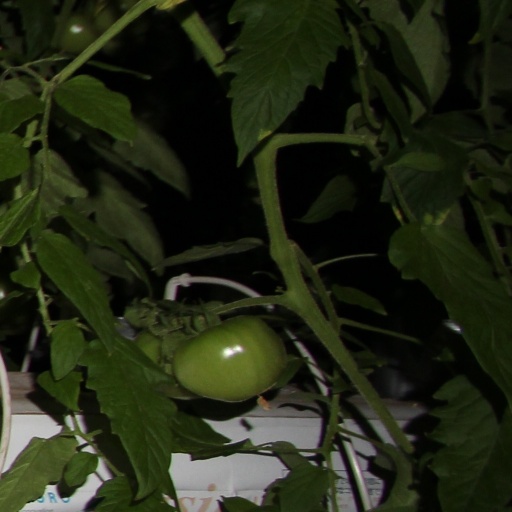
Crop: tomato